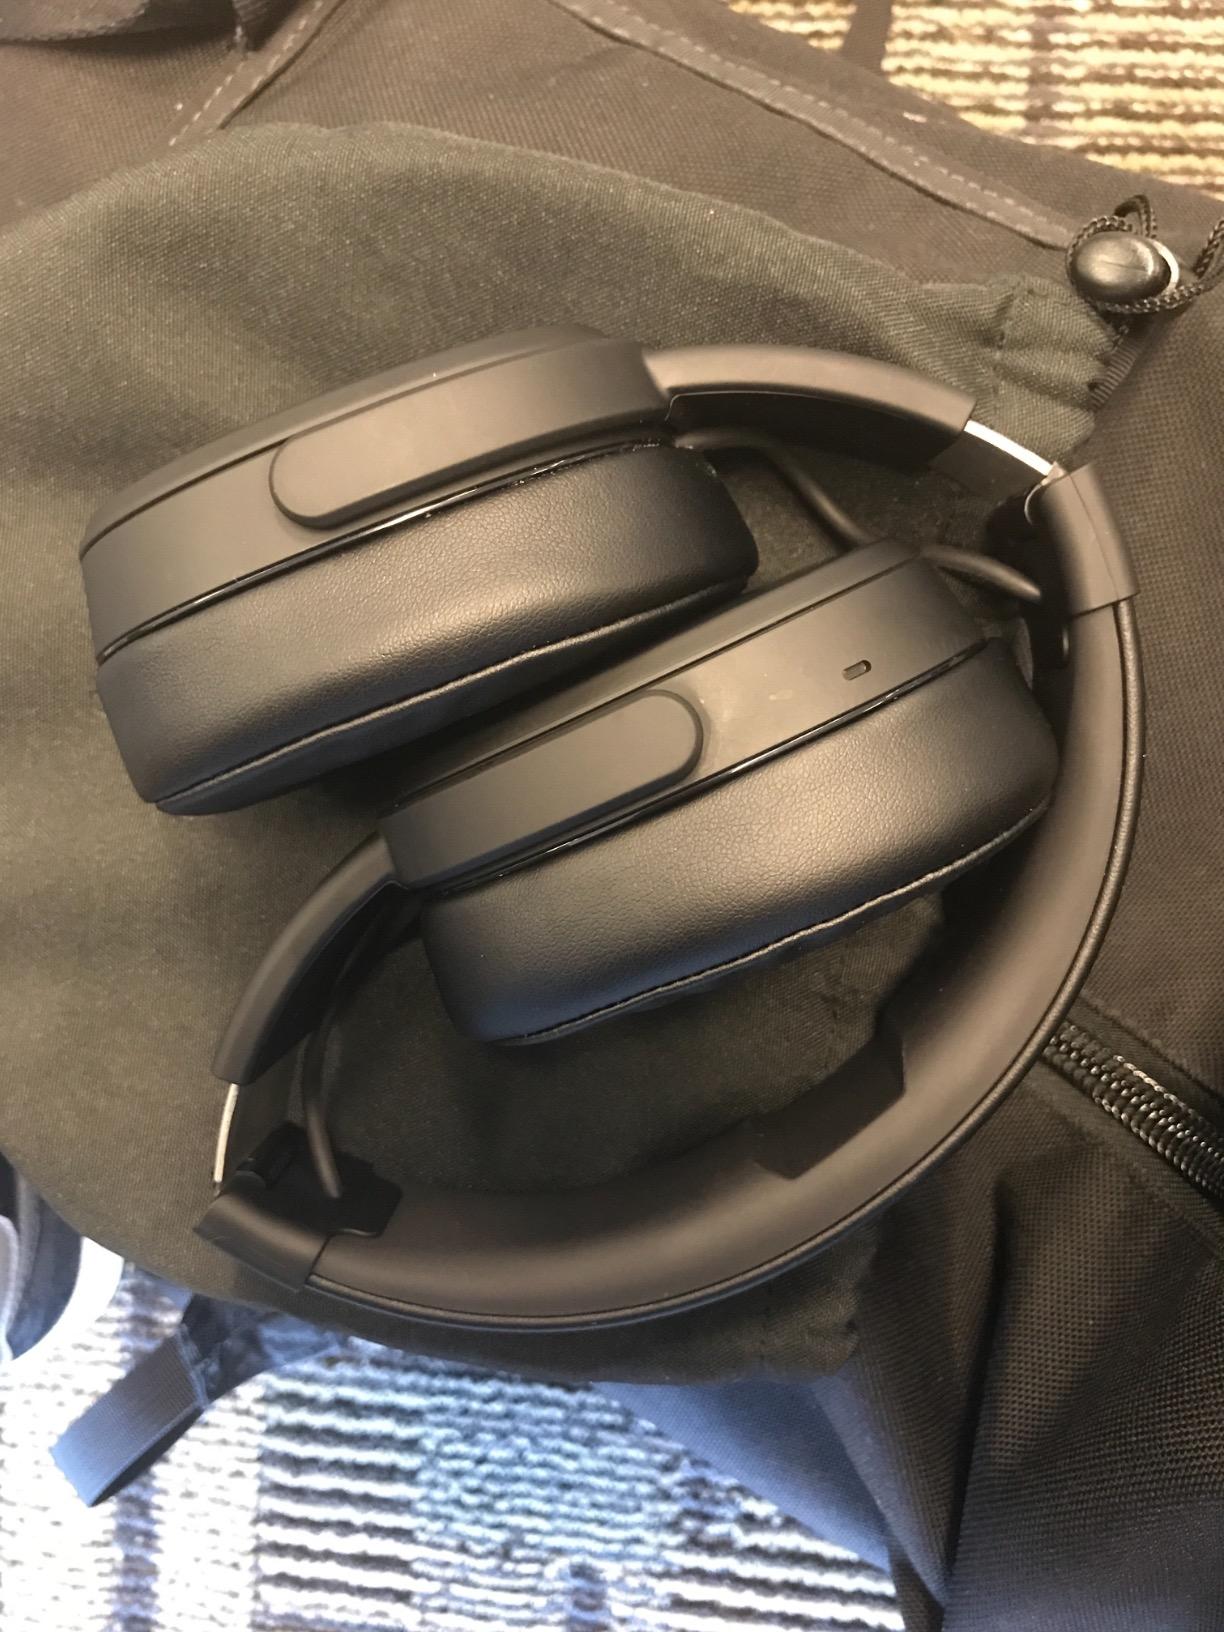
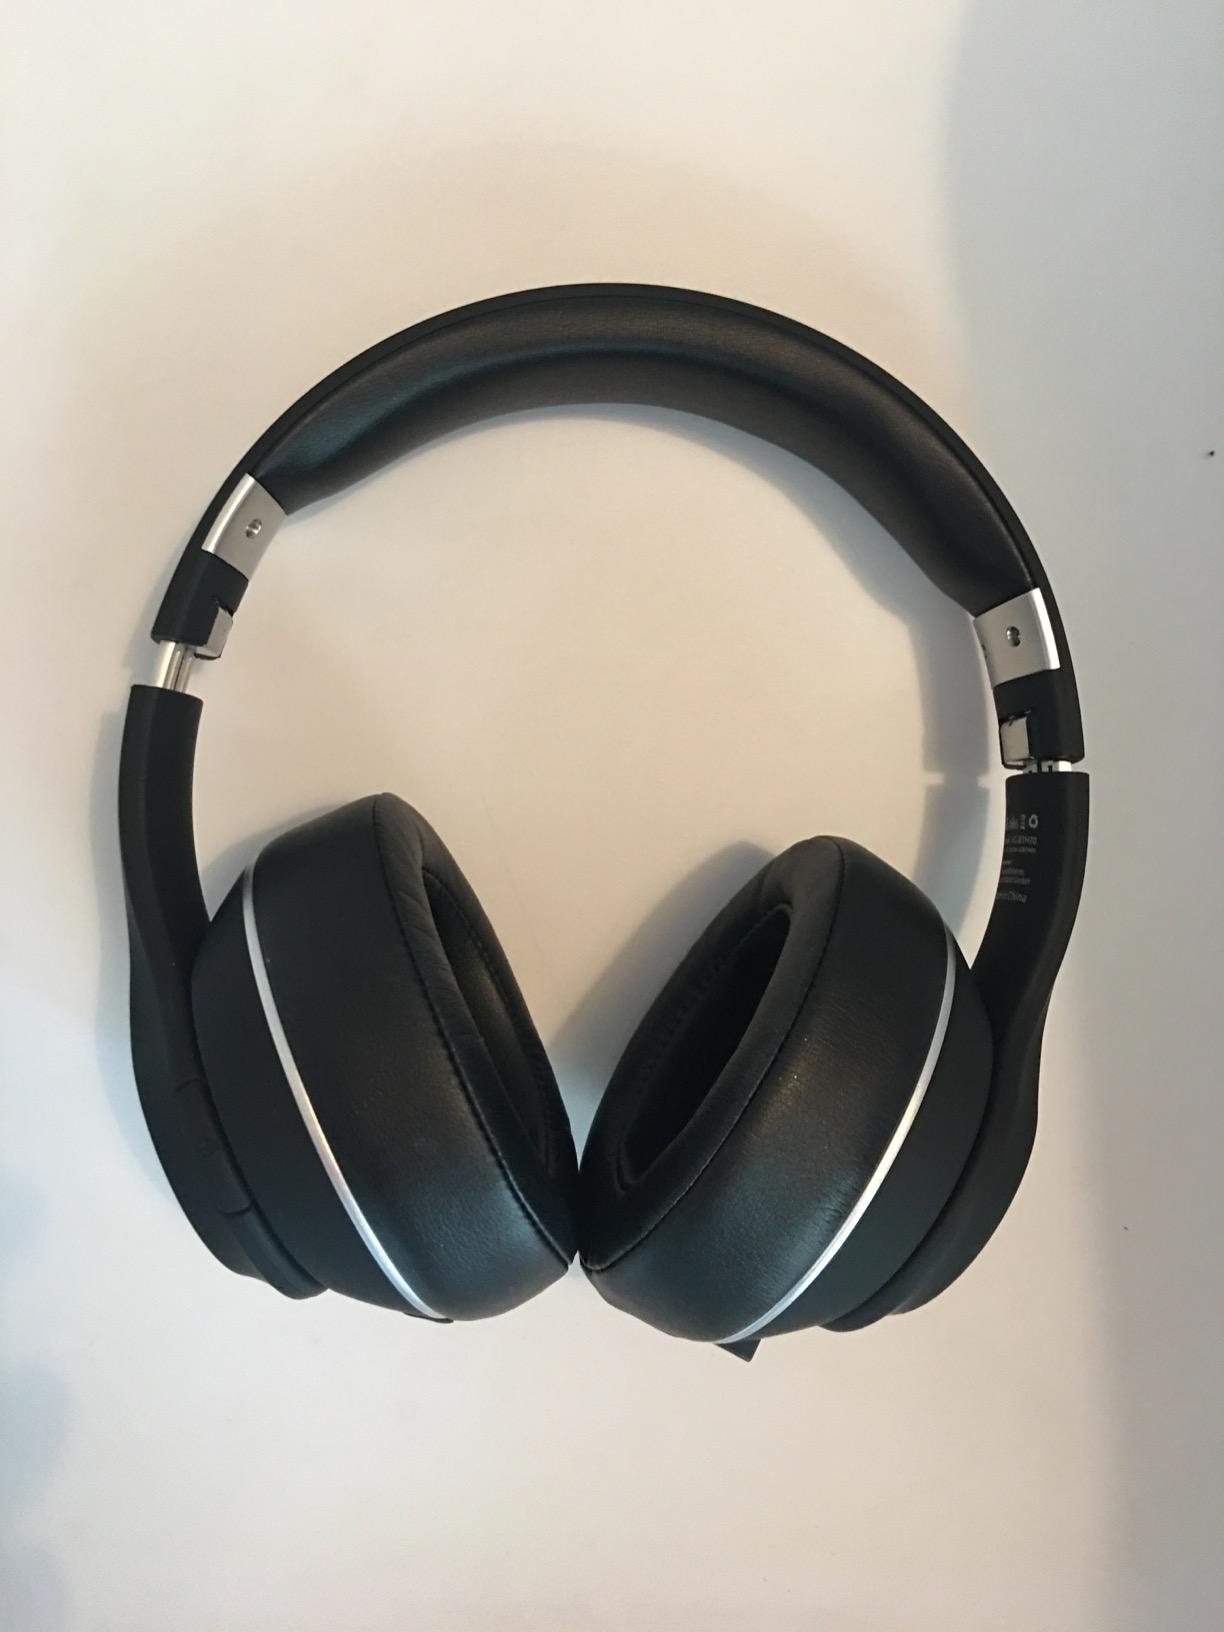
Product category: headphones
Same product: no